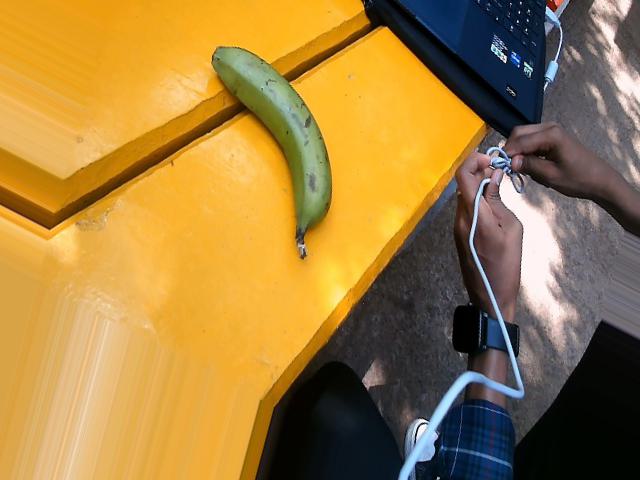
Label: Raw_Banana